The Pony Express (1925 film)

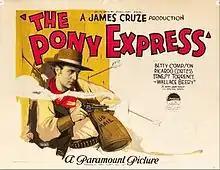
Lobby card

The Pony Express is a 1925 American silent Western film produced by Famous Players–Lasky and distributed by Paramount Pictures. The film was directed by James Cruze and starred his wife, Betty Compson, along with Ricardo Cortez, Wallace Beery, and George Bancroft. Prints of this film survive, and it has been released on DVD.